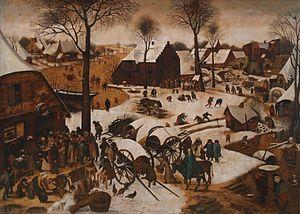
Le denombrément en Bethléem
La famille de Keghel est une importante famille bourgeoise de Bruxelles, attestée dès le Moyen Âge et éteinte au XVIᵉ siècle. Elle est citée à plusieurs reprises dans la chevalerie brabançonne dès le début du XIVᵉ siècle. Appartenant au patriciat de Bruxelles, ses membres ont par ailleurs pris une part active au gouvernement de la ville de Bruxelles sous le régime lignager, comme membres du Magistrat et des Lignages de cette capitale.